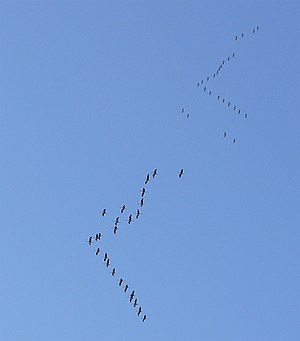
Trækfugl
Trækkende traner.
Trækfugle er i zoologi fugle, der forår og efterår foretager retningsbestemte træk mellem et yngleområde og et vinterkvarter, hvorved centrum for bestandens udbredelse forskydes..